Domitian of Carantania

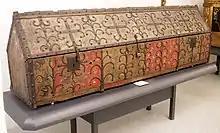
Romanesque reliquary of St. Domitian, Millstatt Abbey museum

According to the entry in the Millstatt liturgical calendar, the public veneration of Domitian and his wife Mary began very early after the abbey's foundation about 1070. After a blaze had devastated the monastic complex, their mortal remains were transferred to the newly built abbey church about 1130 and left to rest in a magnificent reliquary.